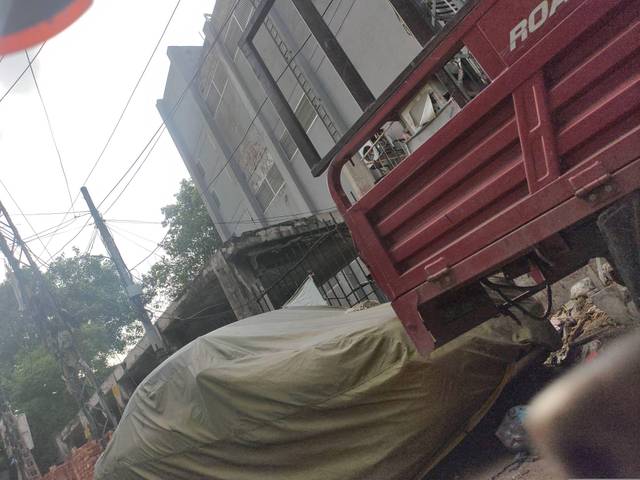
Region: Pakistan
Coordinates: 31.579, 74.371